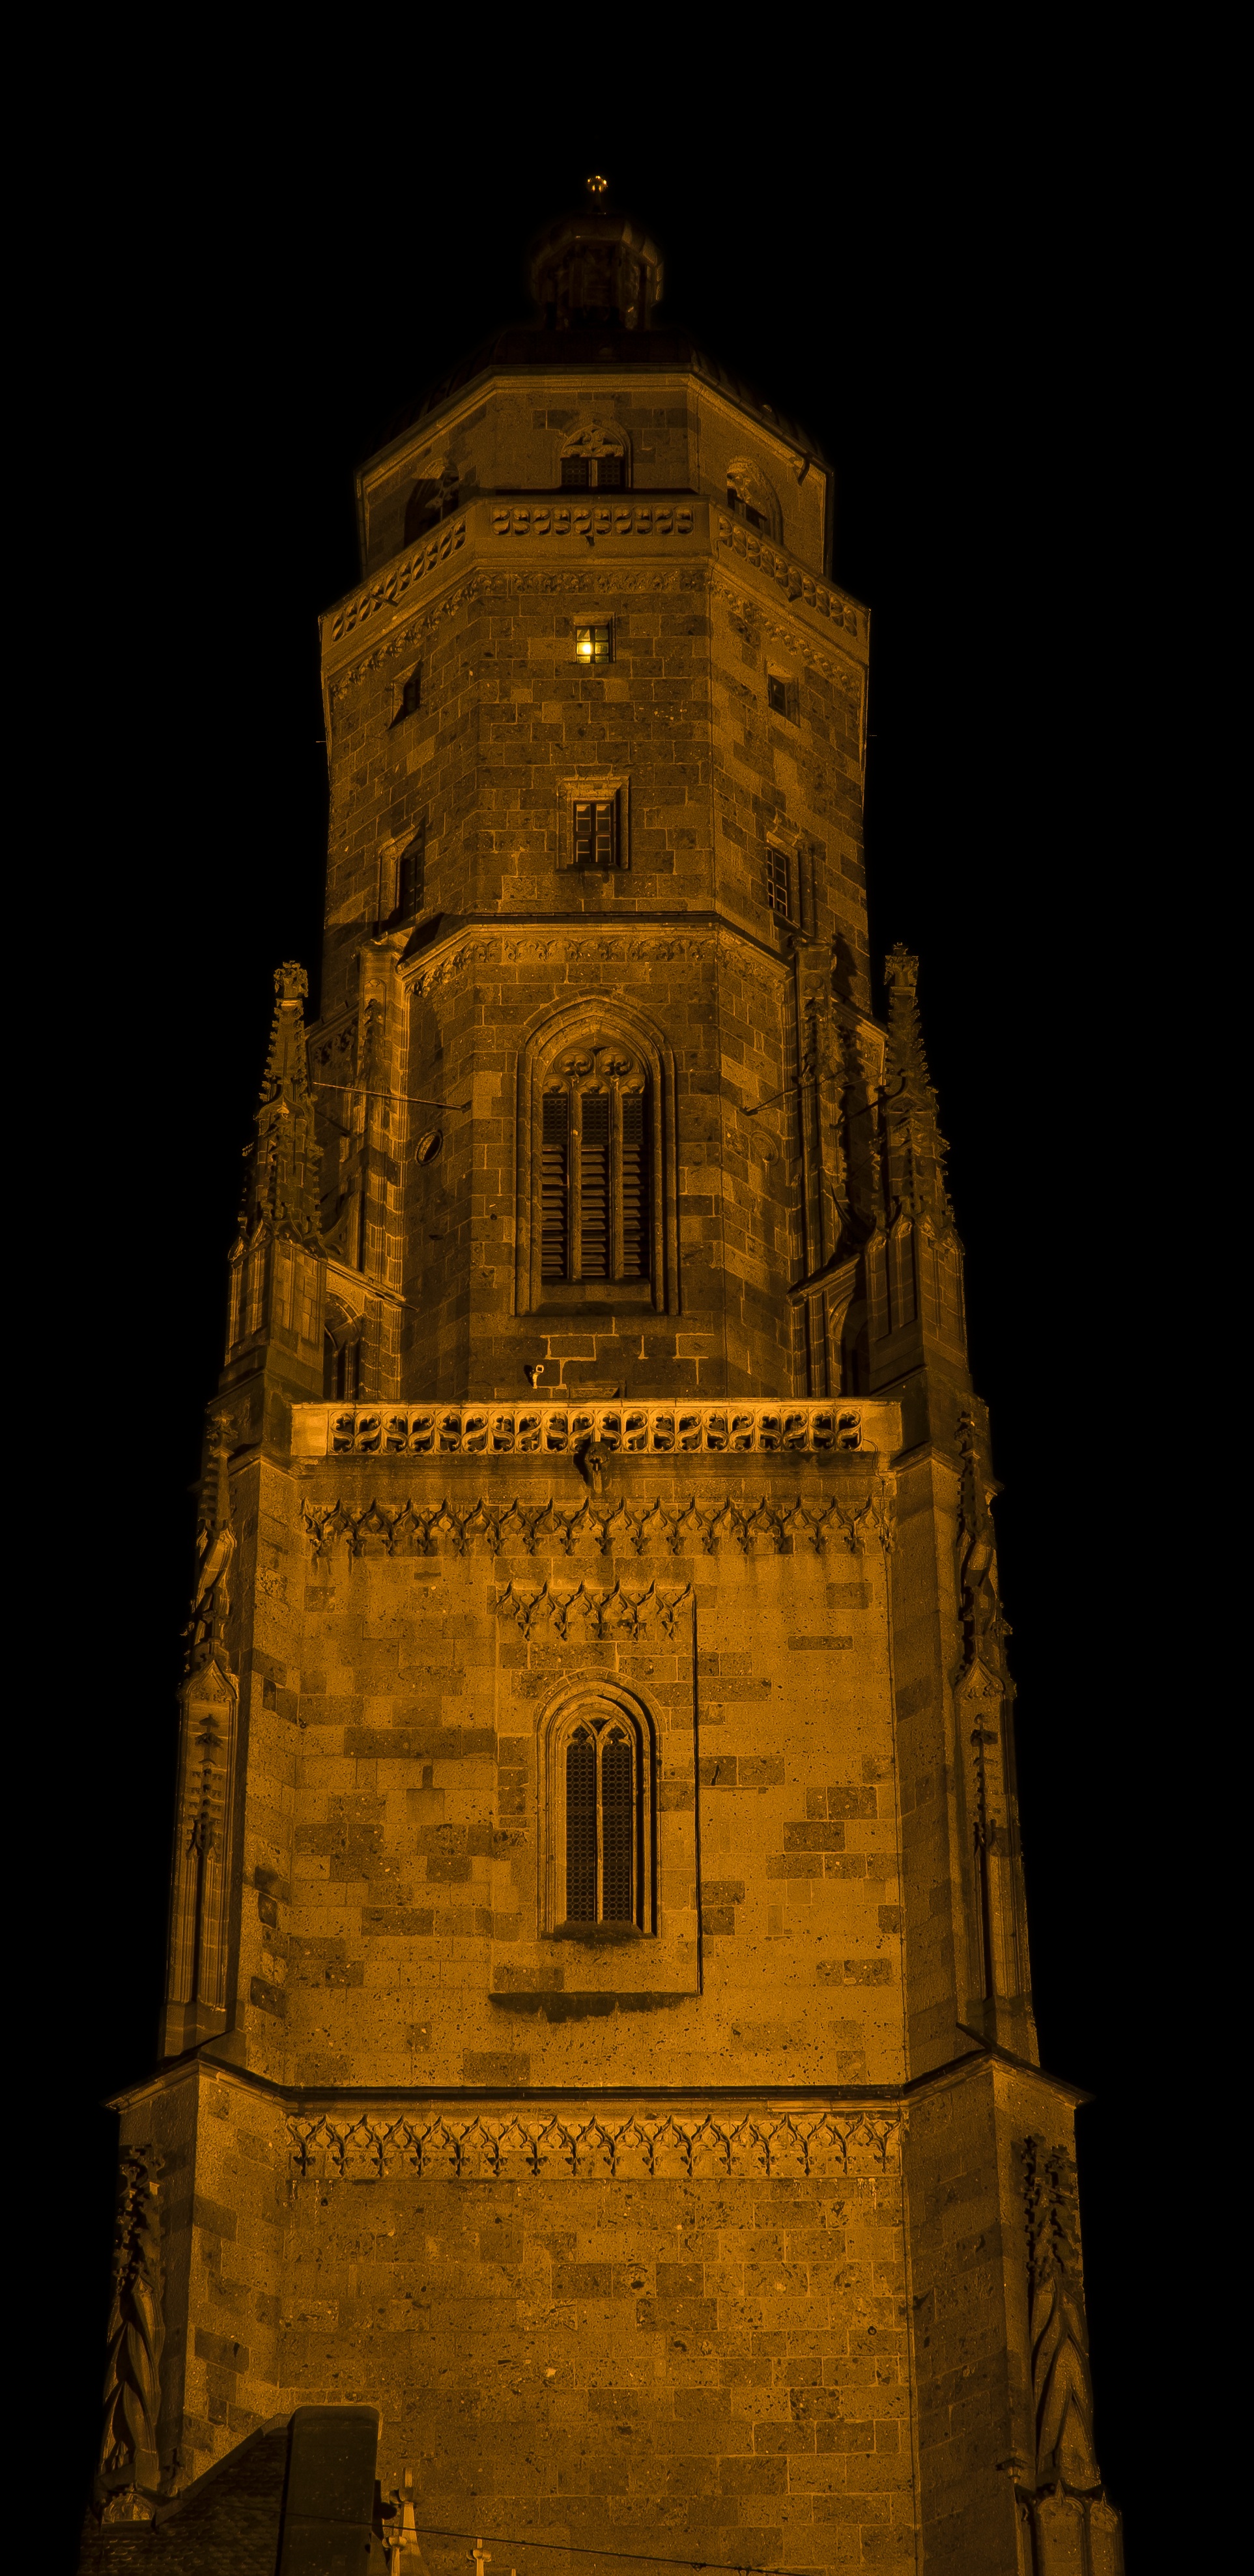
light, architecture, night, building, old, atmosphere, downtown, bar, evening, tower, religion, landmark, darkness, church, cathedral, brick, lighting, long exposure, place of worship, bell tower, illuminated, lichtspiel, old town, temple, lamps, nostalgic, mood, historically, city lights, night photograph, night photography, truss, ancient history, n rdlingen